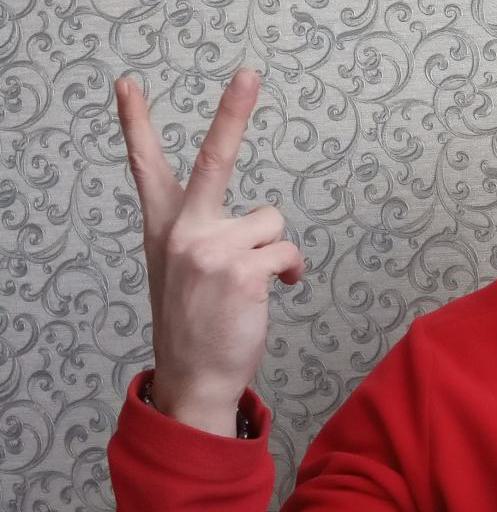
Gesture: peace_inverted